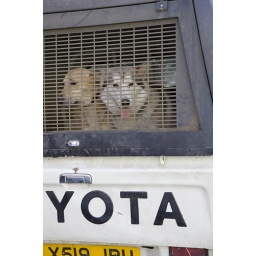
Pair of working dogs caged in the back of a pickup truck